Van Diemen's Land v Port Phillip, 1851

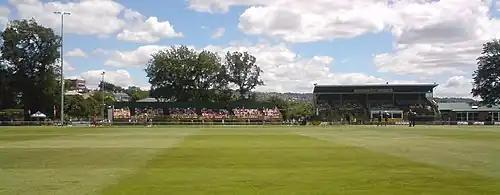
A cricket ground with two stands and several trees visible.

It is uncertain precisely when and how cricket began to be played in Australia. It may have arrived along with the First Fleet from England but no records document this. Nevertheless, the game grew relatively quickly. The first recorded match in Australia took place in Sydney in 1803 between the military and civilians; according to the journalists Jim Kilburn and Mike Coward, in a review of Australian cricket, the New South Wales governor ordered that equipment for the game should be made in government workshops. Similar early games between the military and civilians took place in Tasmania and Victoria. The vast distances between the colonies initially prevented intercolonial cricket, but clubs quickly came into existence in the population centres and an element of competition soon arose. A combination of the presence of the British military, the attraction of English pastimes that did not require sophisticated venues or practices, and a desire to develop a society similar to that of Britain made cricket an attractive outlet for Australians. By 1832, the "Sydney Gazette" was able to state that "cricket was now the prevailing amusement of the colony and that no gentleman could expect to 'dangle at a lady's apron strings' unless he could boast of his cricket prowess." Matches began to be covered by newspapers, and the sport's popularity spread with the population.